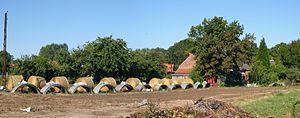
Couches destinées à la culture d'endives de pleine terre. Le 30 août 2007 à 10h22, dans la région du Cambrésis (nord de la France).